Electoral district of Coolgardie

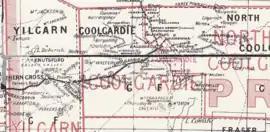
Coolgardie and surrounds in 1898

Coolgardie was an electoral district of the Legislative Assembly in the Australian state of Western Australia from 1897 to 1930.